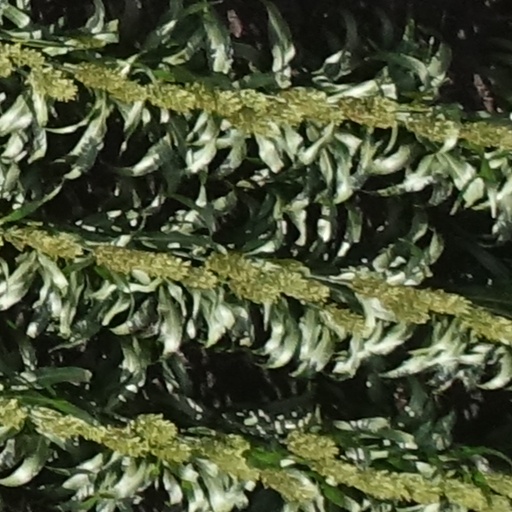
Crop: sorghum